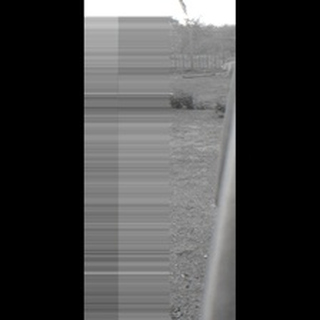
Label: sugarcane_yellow_leaf_disease